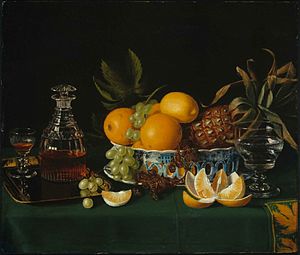
Museum of Fine Arts (Boston) / Eksempler på museets værker / Amerikansk kunst
Museum of Fine Arts i Boston i Massachusetts i USA er et amerikansk kunstmuseum. Museet er det fjerdestørste i USA og er med mere end 450.000 kunstgenstande et af de mest omfattende kunstsamlinger på de amerikanske kontinenter. Museet har mere end 1 million årlige gæster og var i 2014 nr. 55 på listen over mest besøgte museer i verden.